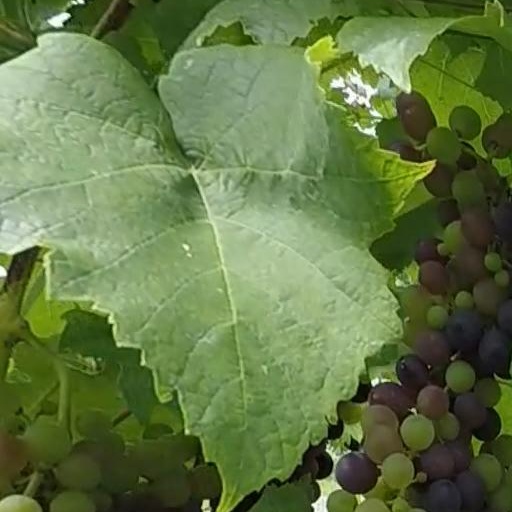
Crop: grape